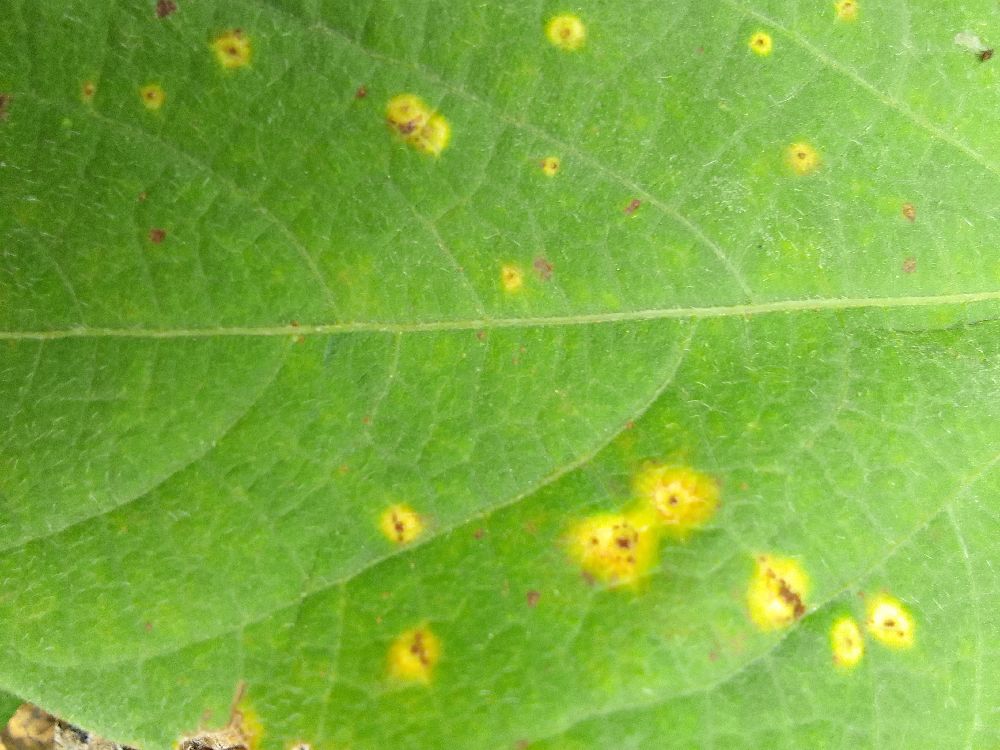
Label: rust